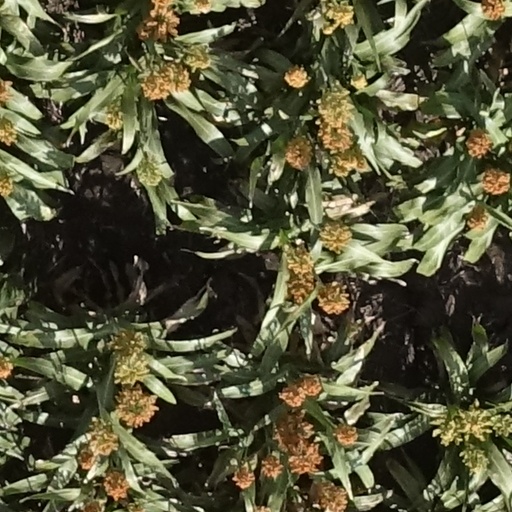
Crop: sorghum